Water on Mars

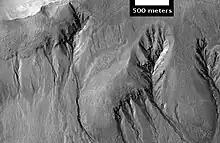
Branched gullies.

Moving ice carries rock material, then drops it as the ice disappears. This typically happens at the snout or edges of the glacier. On Earth, such features would be called moraines, but on Mars they are typically known as "moraine-like ridges", "concentric ridges", or "arcuate ridges". Since ice tends to sublime rather than melt on Mars, and because Mars's low temperatures tend to make glaciers "cold based" (frozen down to their beds, and unable to slide), the remains of these glaciers and the ridges they leave do not appear the exactly same as normal glaciers on Earth. In particular, Martian moraines tend to be deposited without being deflected by the underlying topography, which is thought to reflect the fact that the ice in Martian glaciers is normally frozen down and cannot slide. Ridges of debris on the surface of the glaciers indicate the direction of ice movement. The surface of some glaciers have rough textures due to sublimation of buried ice. The ice evaporates without melting and leaves behind an empty space. Overlying material then collapses into the void. Sometimes chunks of ice fall from the glacier and get buried in the land surface. When they melt, a more or less round hole remains. Many of these "kettle holes" have been identified on Mars.